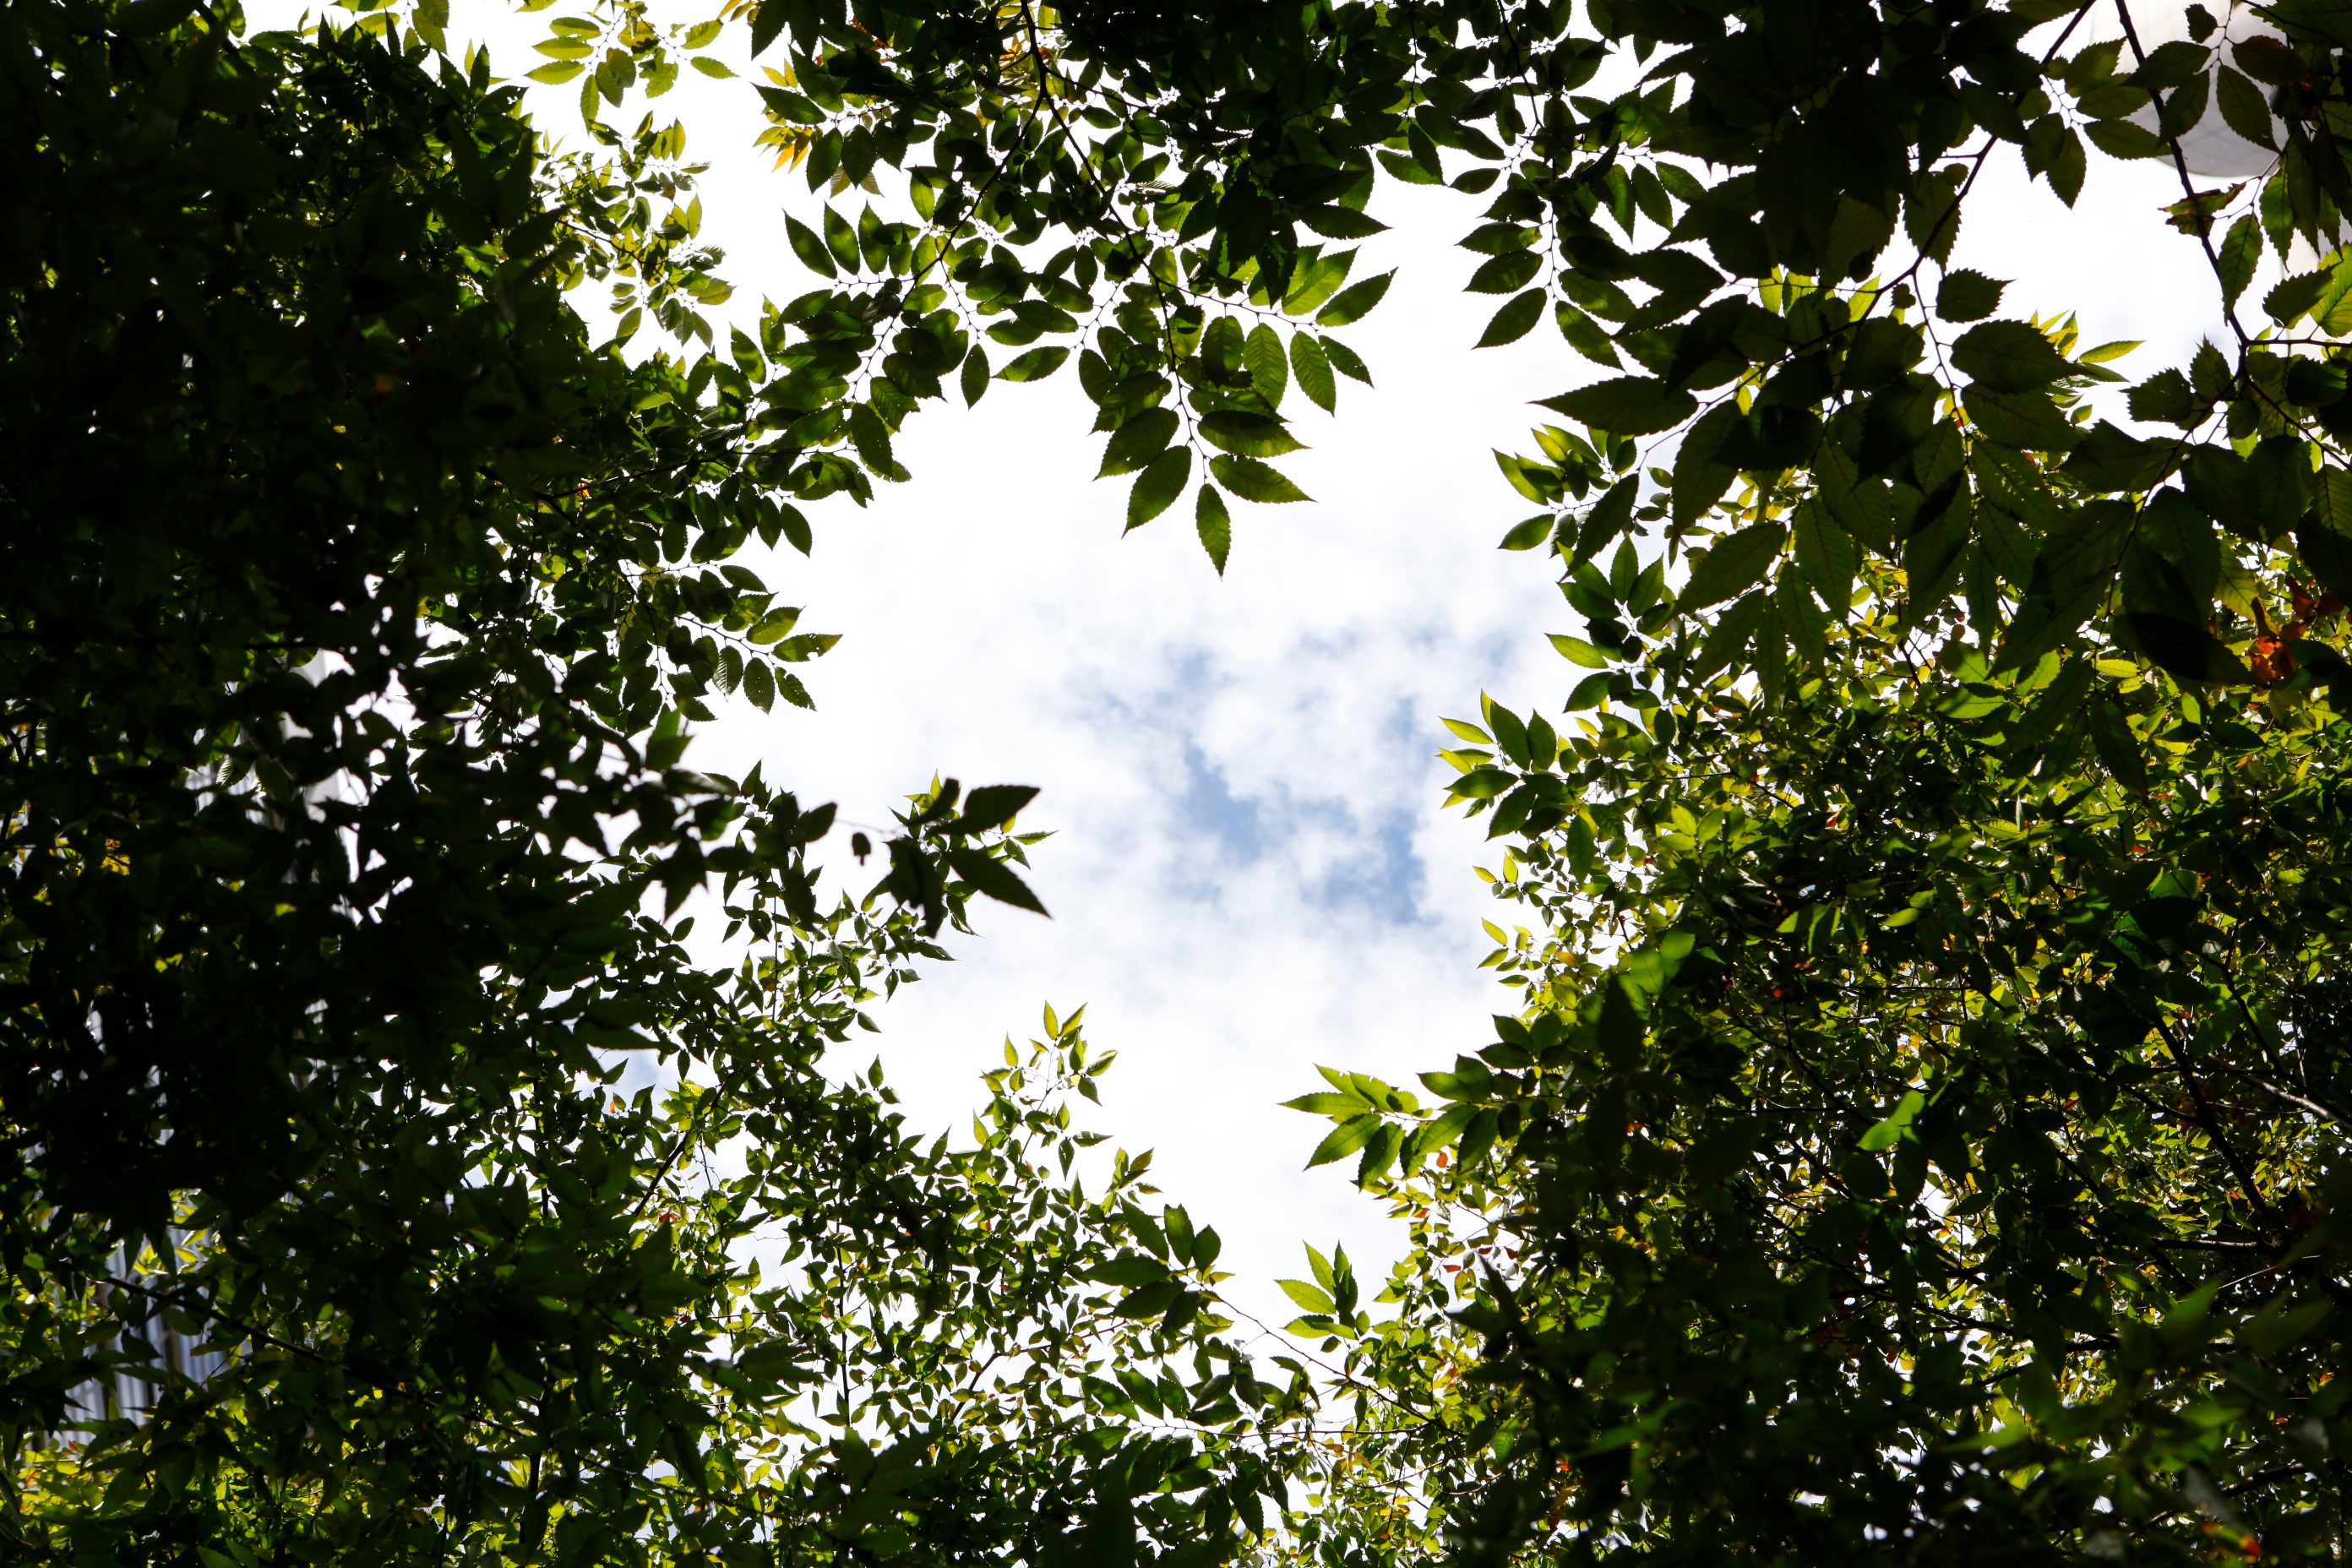
tree, nature, forest, branch, light, plant, sky, sunlight, leaf, flower, green, jungle, autumn, botany, flora, vegetation, rainforest, woodland, habitat, natural environment, woody plant